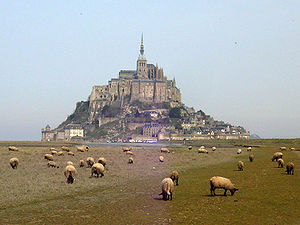
Normandiet
Mont Saint-Michel ved Normandiets kyst.
Normandiet er et område i den nordlige del af Frankrig med hovedbyerne Caen og Rouen. Normandiet har omkring 3,2 millioner indbyggere og dækker et areal på cirka 30.000 km². Caen er hovedby for departementet Calvados og hovedstad for den tidligere administrative region Basse-Normandie, mens Rouen var hovedby i Haute-Normandie og nu i den samlede region Normandie.